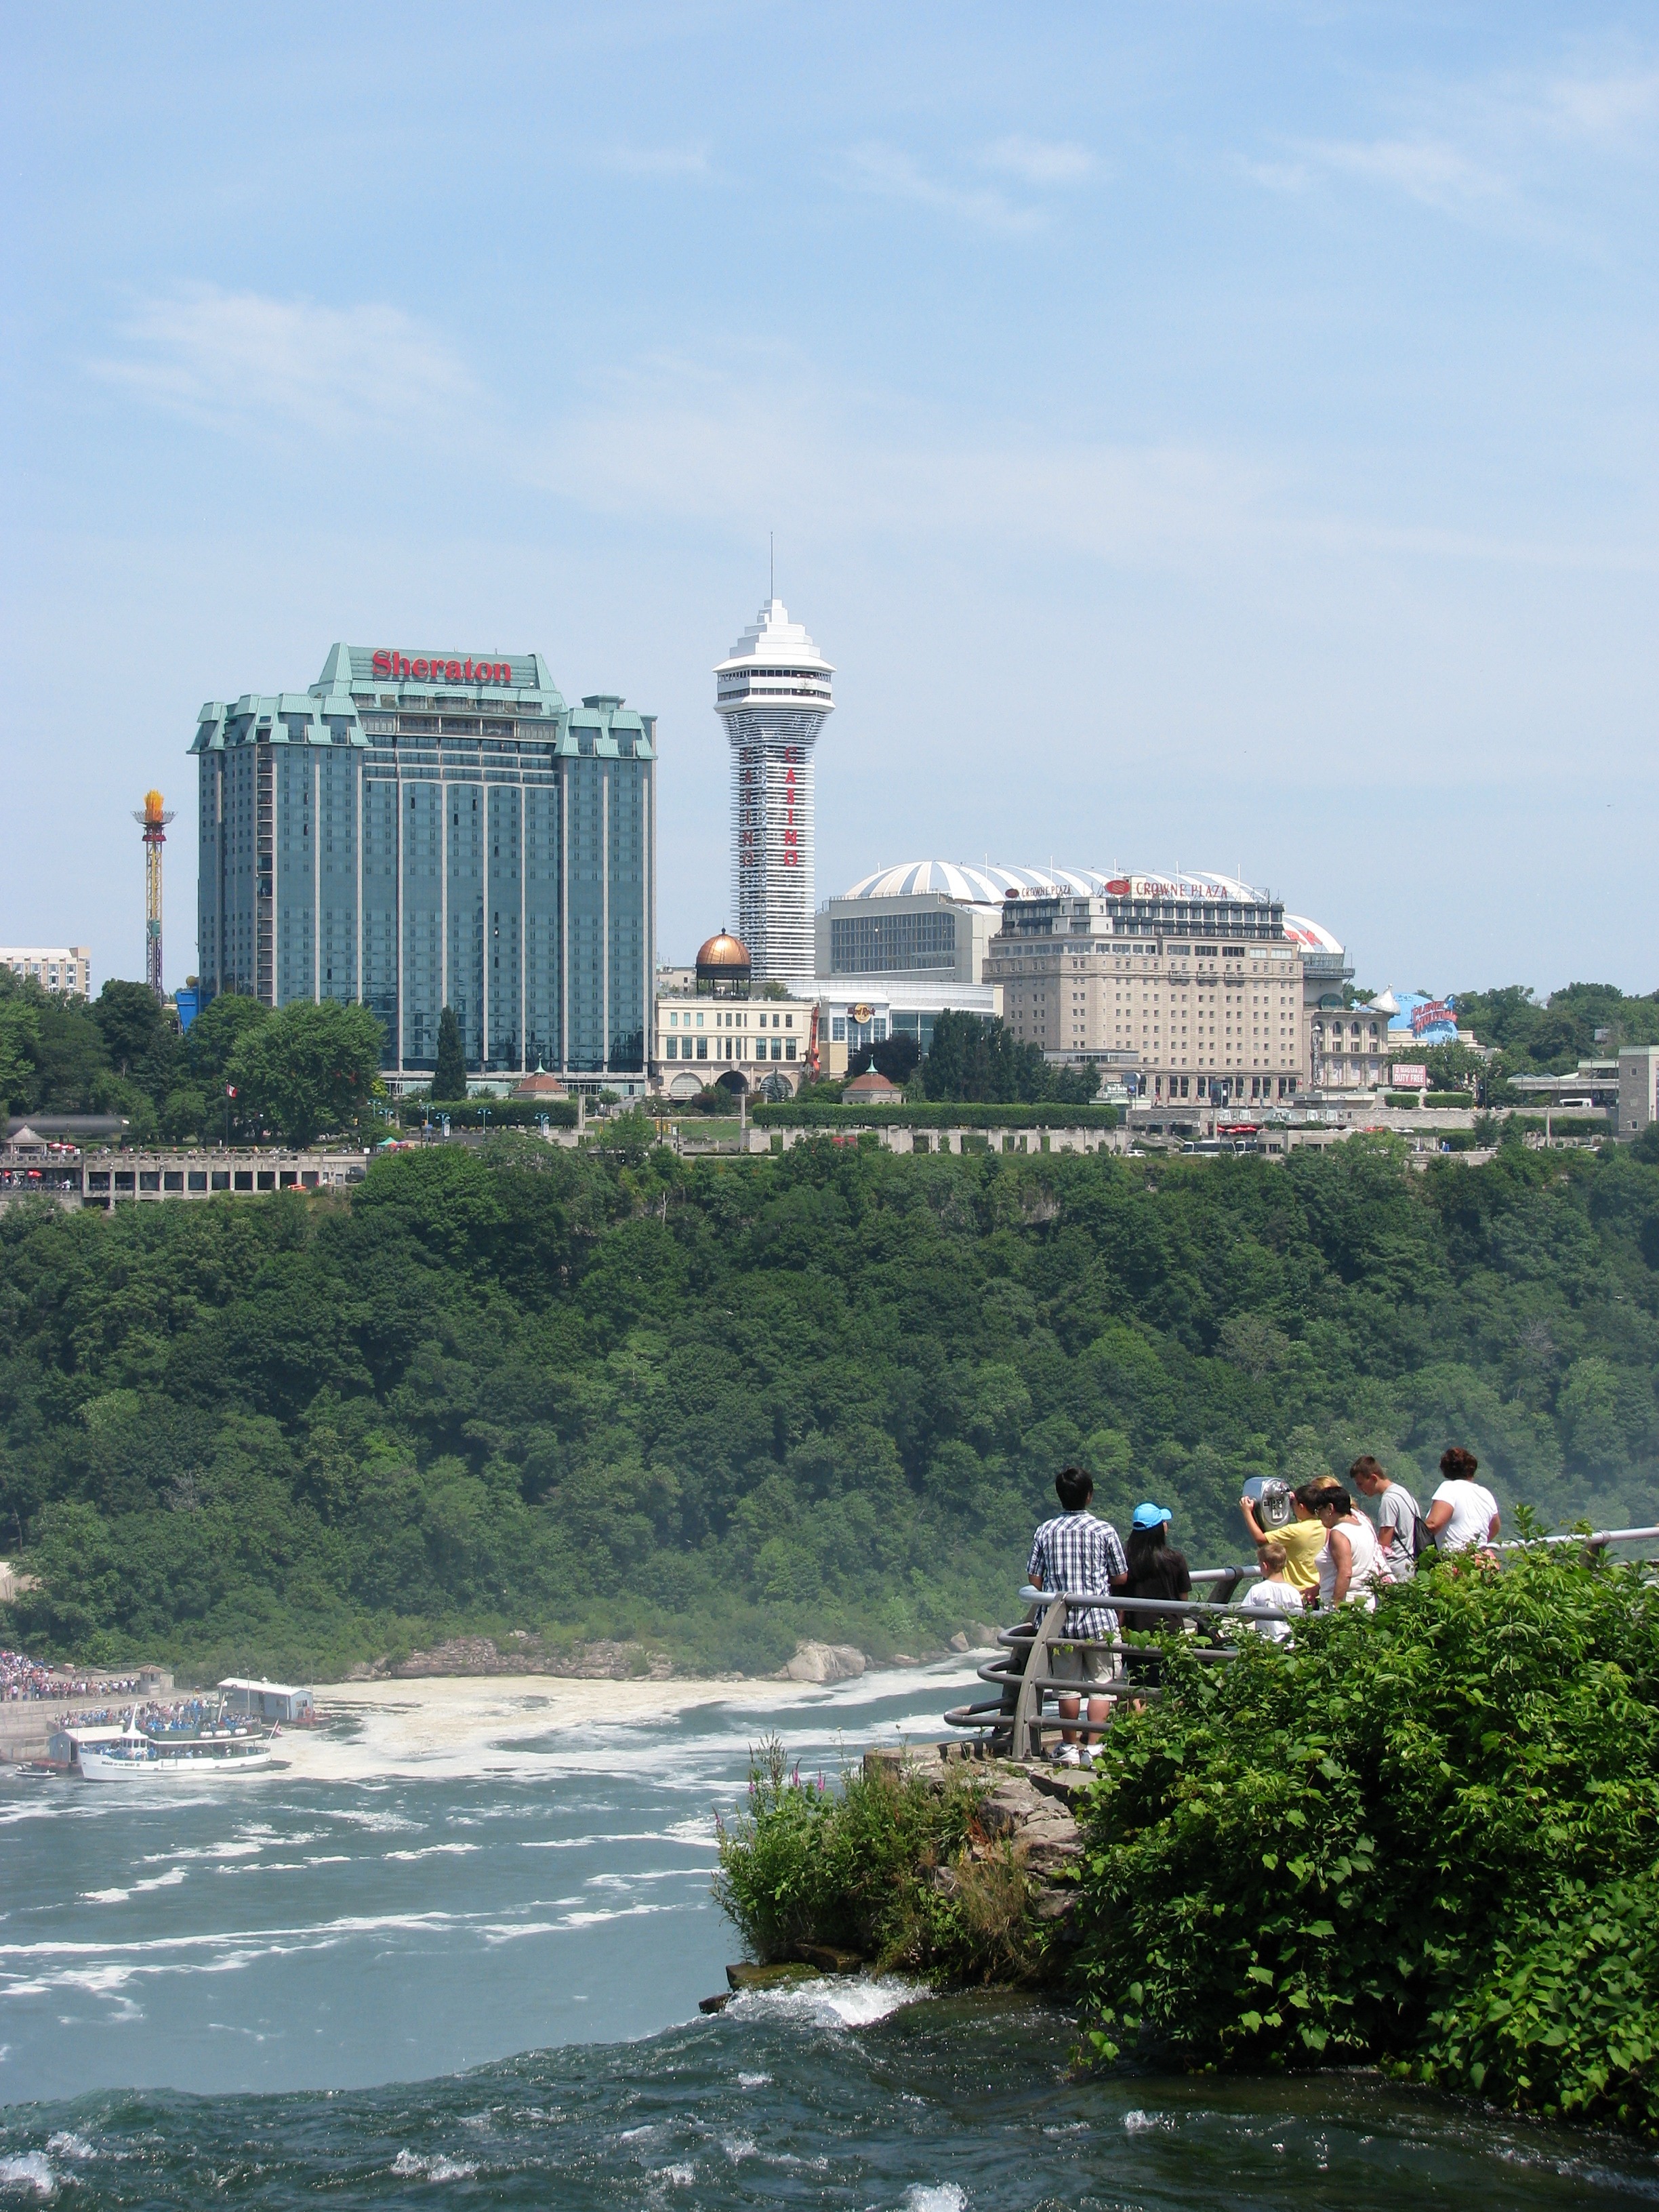
sea, coast, waterfall, architecture, skyline, view, building, city, urban, river, cityscape, downtown, vacation, tower, scenic, scenery, bay, landmark, metropolitan, tourism, waterway, buildings, canada, metropolis, human settlement